Haveli Sujan Singh

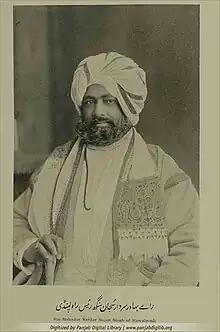
Photograph of Sujan Singh of Rawalpindi (died 1901)

It was built by a wealthy timber merchant and businessman of Rawalpindi, Rai Bahadur Sujan Singh, in 1893. Its constructor also built the Odeon cinema house and a library for the Rawalpindi cantonment. Another project constructed by Sujan Singh was "Bagh Sardaraan" (the garden of Sardars), a garden containing date palms, spires, servant quarters, and a gurdwara.